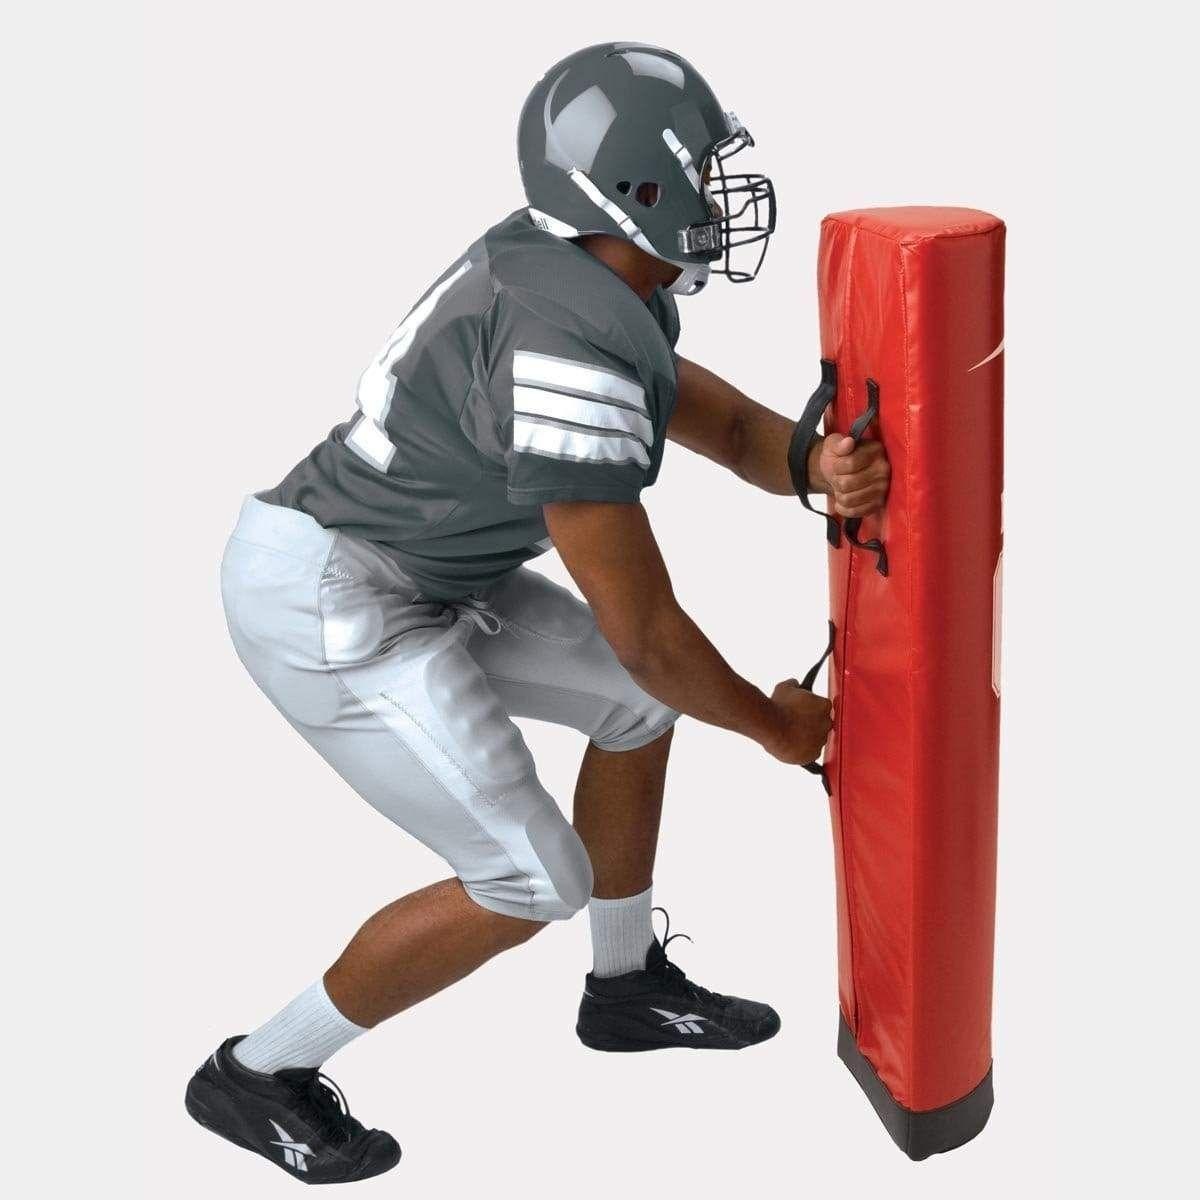
Rogers Athletic Half Round Stand Up Football Dummy 410261
Brand: Rogers Athletic
Rogers Athletic Half Round Stand Up Football Dummy 410261 Foster game-winning skills with form tackling, drive blocking, and board drills. This popular, dual-purpose dummy has three double-stitched handles for blocking drills – and it lays flat for step-over drills. 14"w x 52"h, (7"radius.) Half Round dummy doubles for step-over drills. Rugged cover 18oz. vinyl coated nylon. Graphics jersey style numbers for aiming points, tough 40oz. bottom material reduces wear year after year. Industrial zippered vinyl cover for do-it-yourself replacement. Handles are double stitched to a reinforced backer. Made from strong seat belt webbing with an enclosed foam insert for player comfort. No assembly required. Foam-filled and does not hold water. One-year warranty. All of the Rogers Athletic dummies & pads have been designed and manufactured with safety, performance, and dependability as top priorities, making them easy to use and maintain. ASSEMBLY INSTRUCTIONS DOWNLOAD
Category: Sporting Goods > Athletics > American Football > American Football Training Equipment > American Football Dummies & Sleds > American Football Dummies